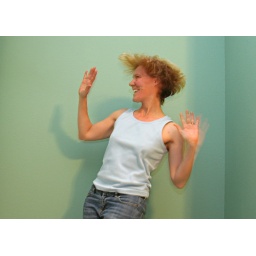
Playing around in the bedroom of teh house we are renting. It should be a fun week.